Jon Cornish

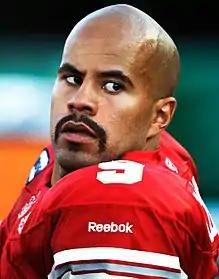
Cornish with the Calgary Stampeders

Jonathan Michael Cornish (born November 5, 1984) is a Canadian former professional football running back who played nine seasons with the Calgary Stampeders of the Canadian Football League (CFL). He was drafted 13th overall in the 2006 CFL Draft after playing college football at the University of Kansas. Cornish was inducted as a member of the Canadian Football Hall of Fame in 2019 on his first ballot.